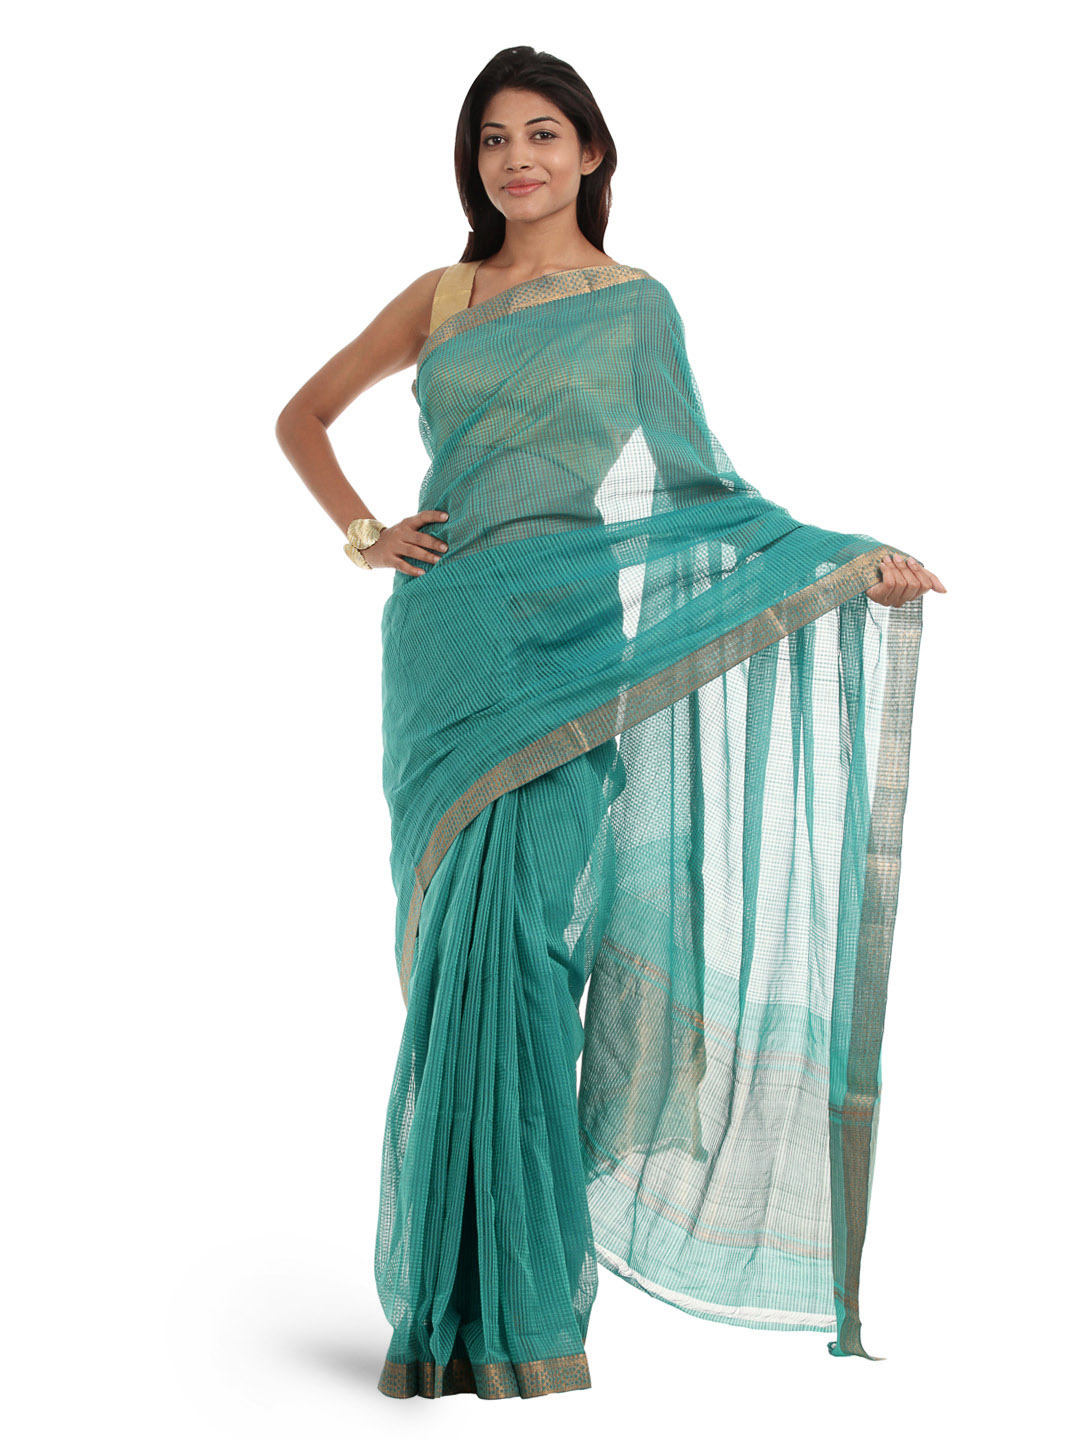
Fabindia Teal Green Mangalgiri Saree
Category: Apparel / Saree / Sarees
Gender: Women
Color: Teal
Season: Summer 2012
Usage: Ethnic